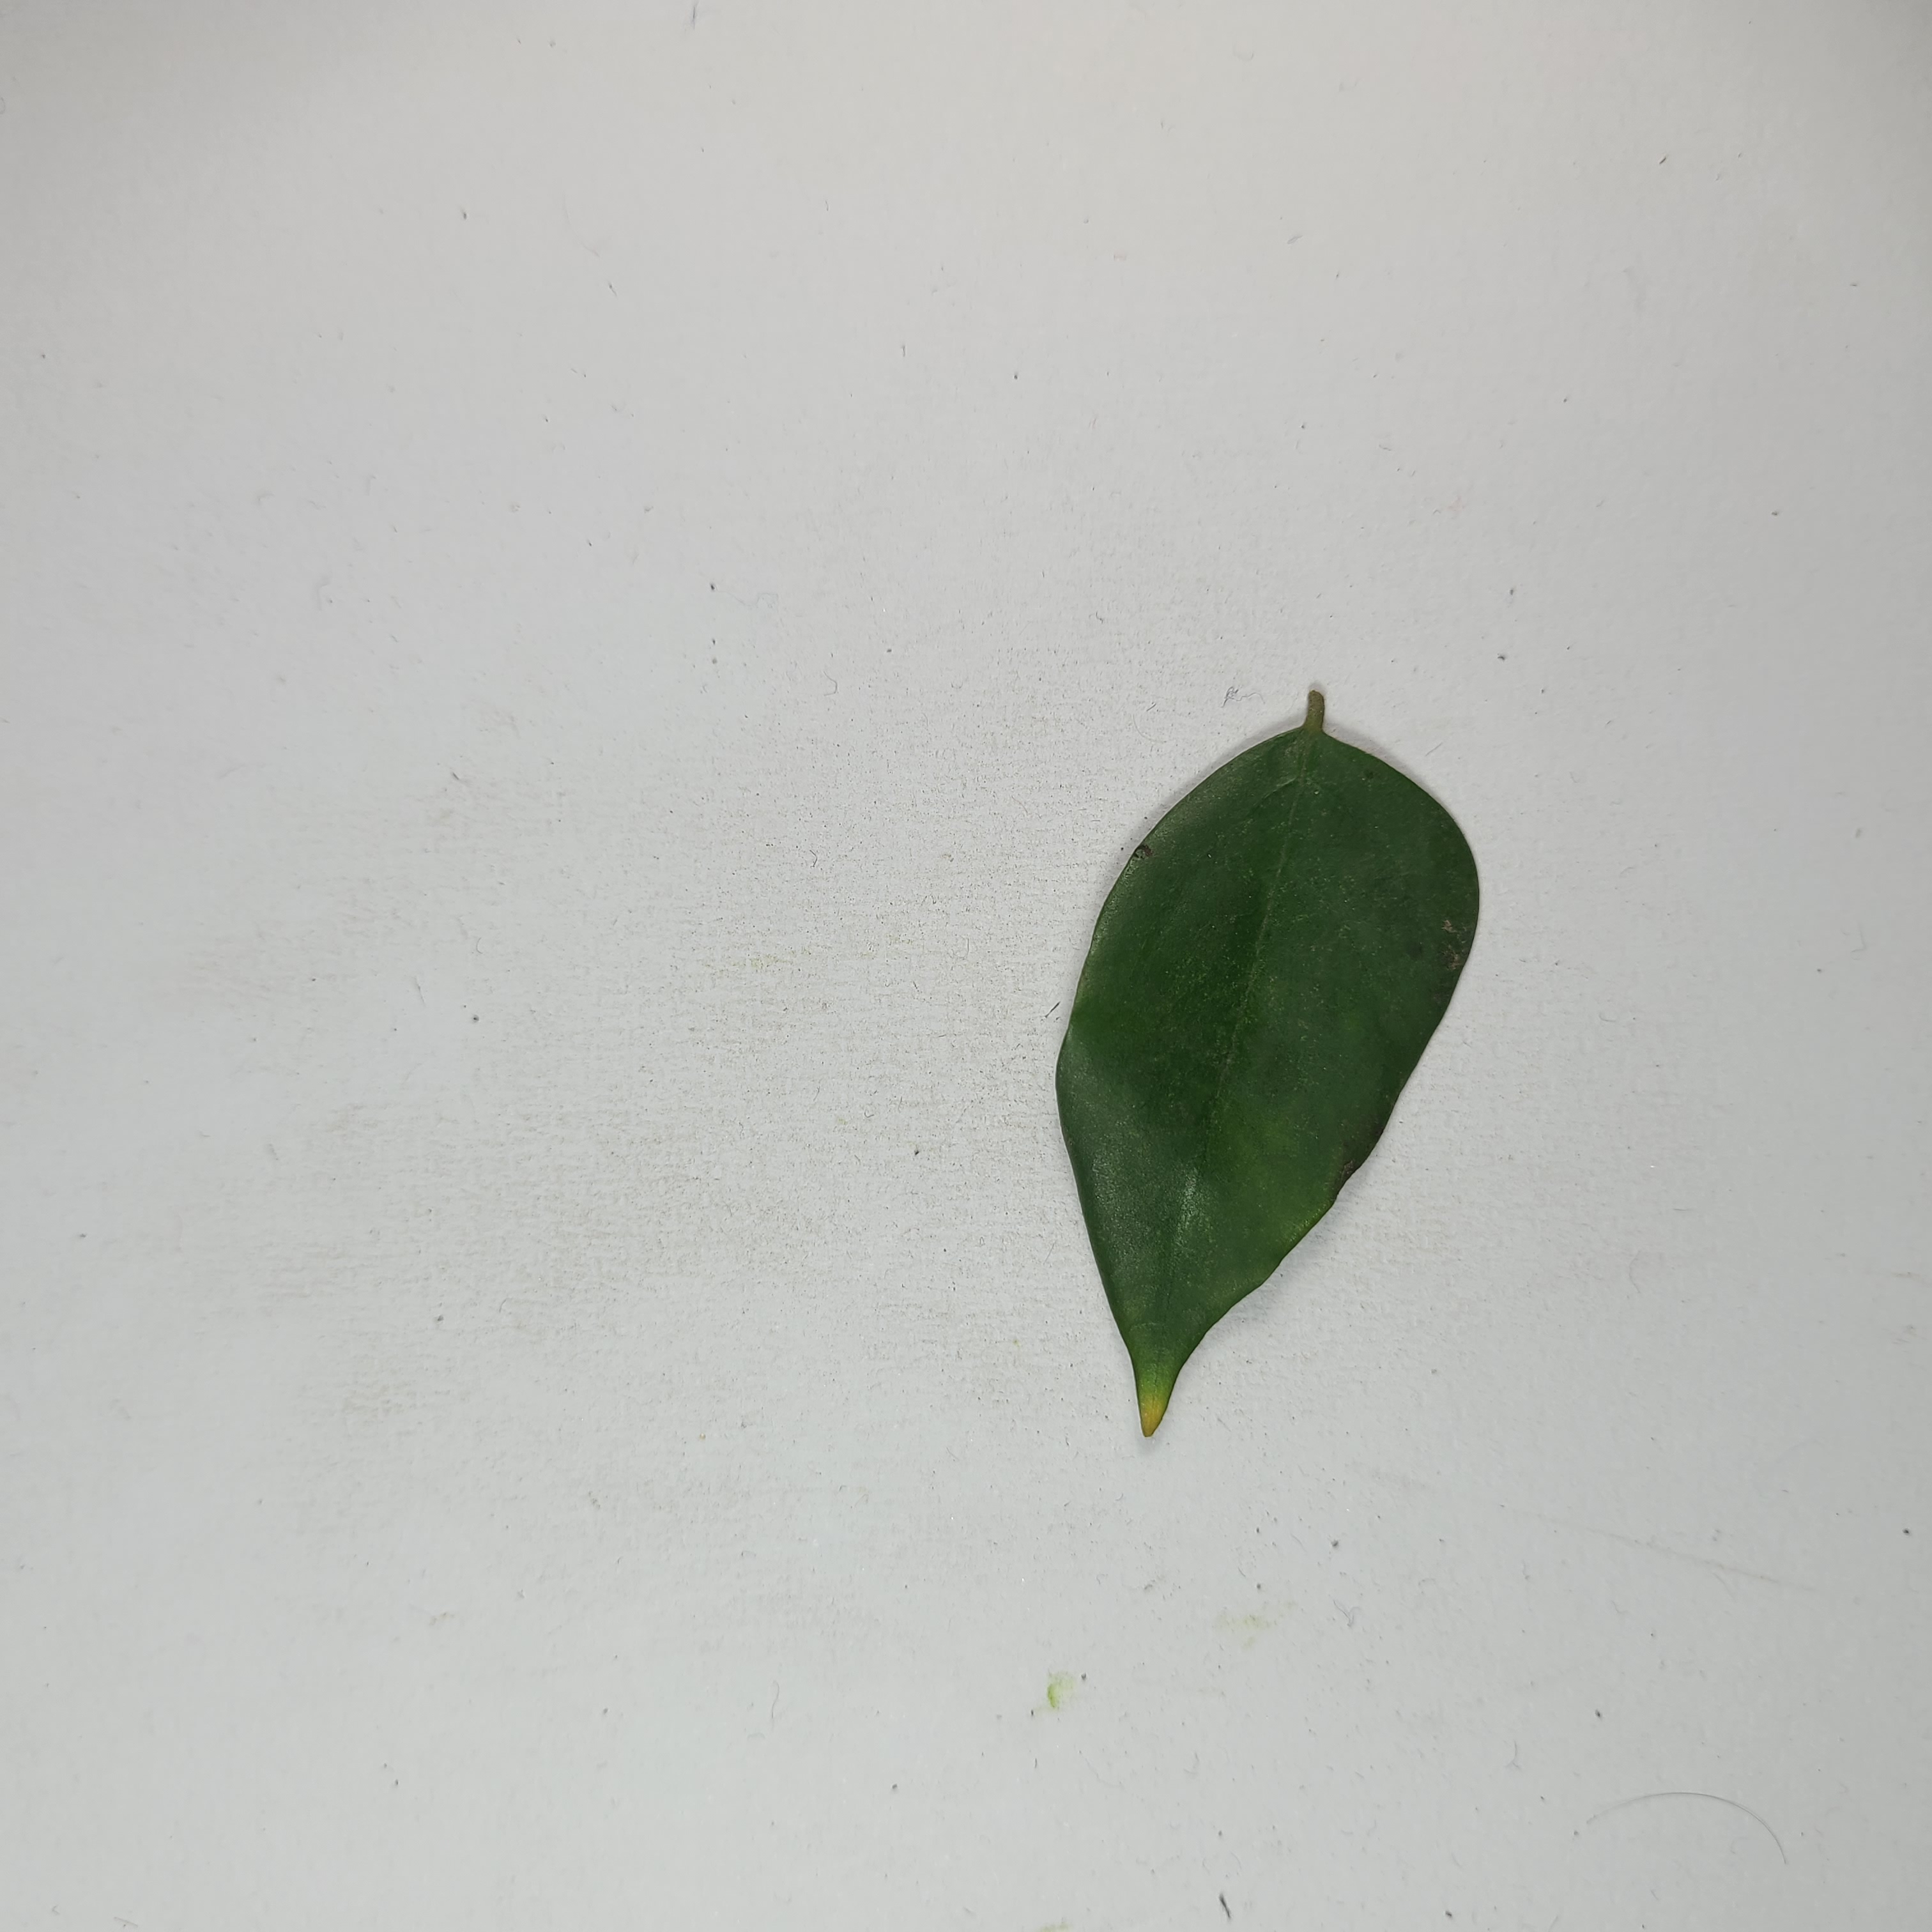
Label: Healthy Leaves